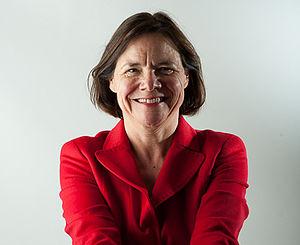
Martine Reicherts, née le 13 avril 1957 à Luxembourg est une femme politique luxembourgeoise, actuelle directrice générale de l’éducation, de la culture et des sports de la Commission européenne.